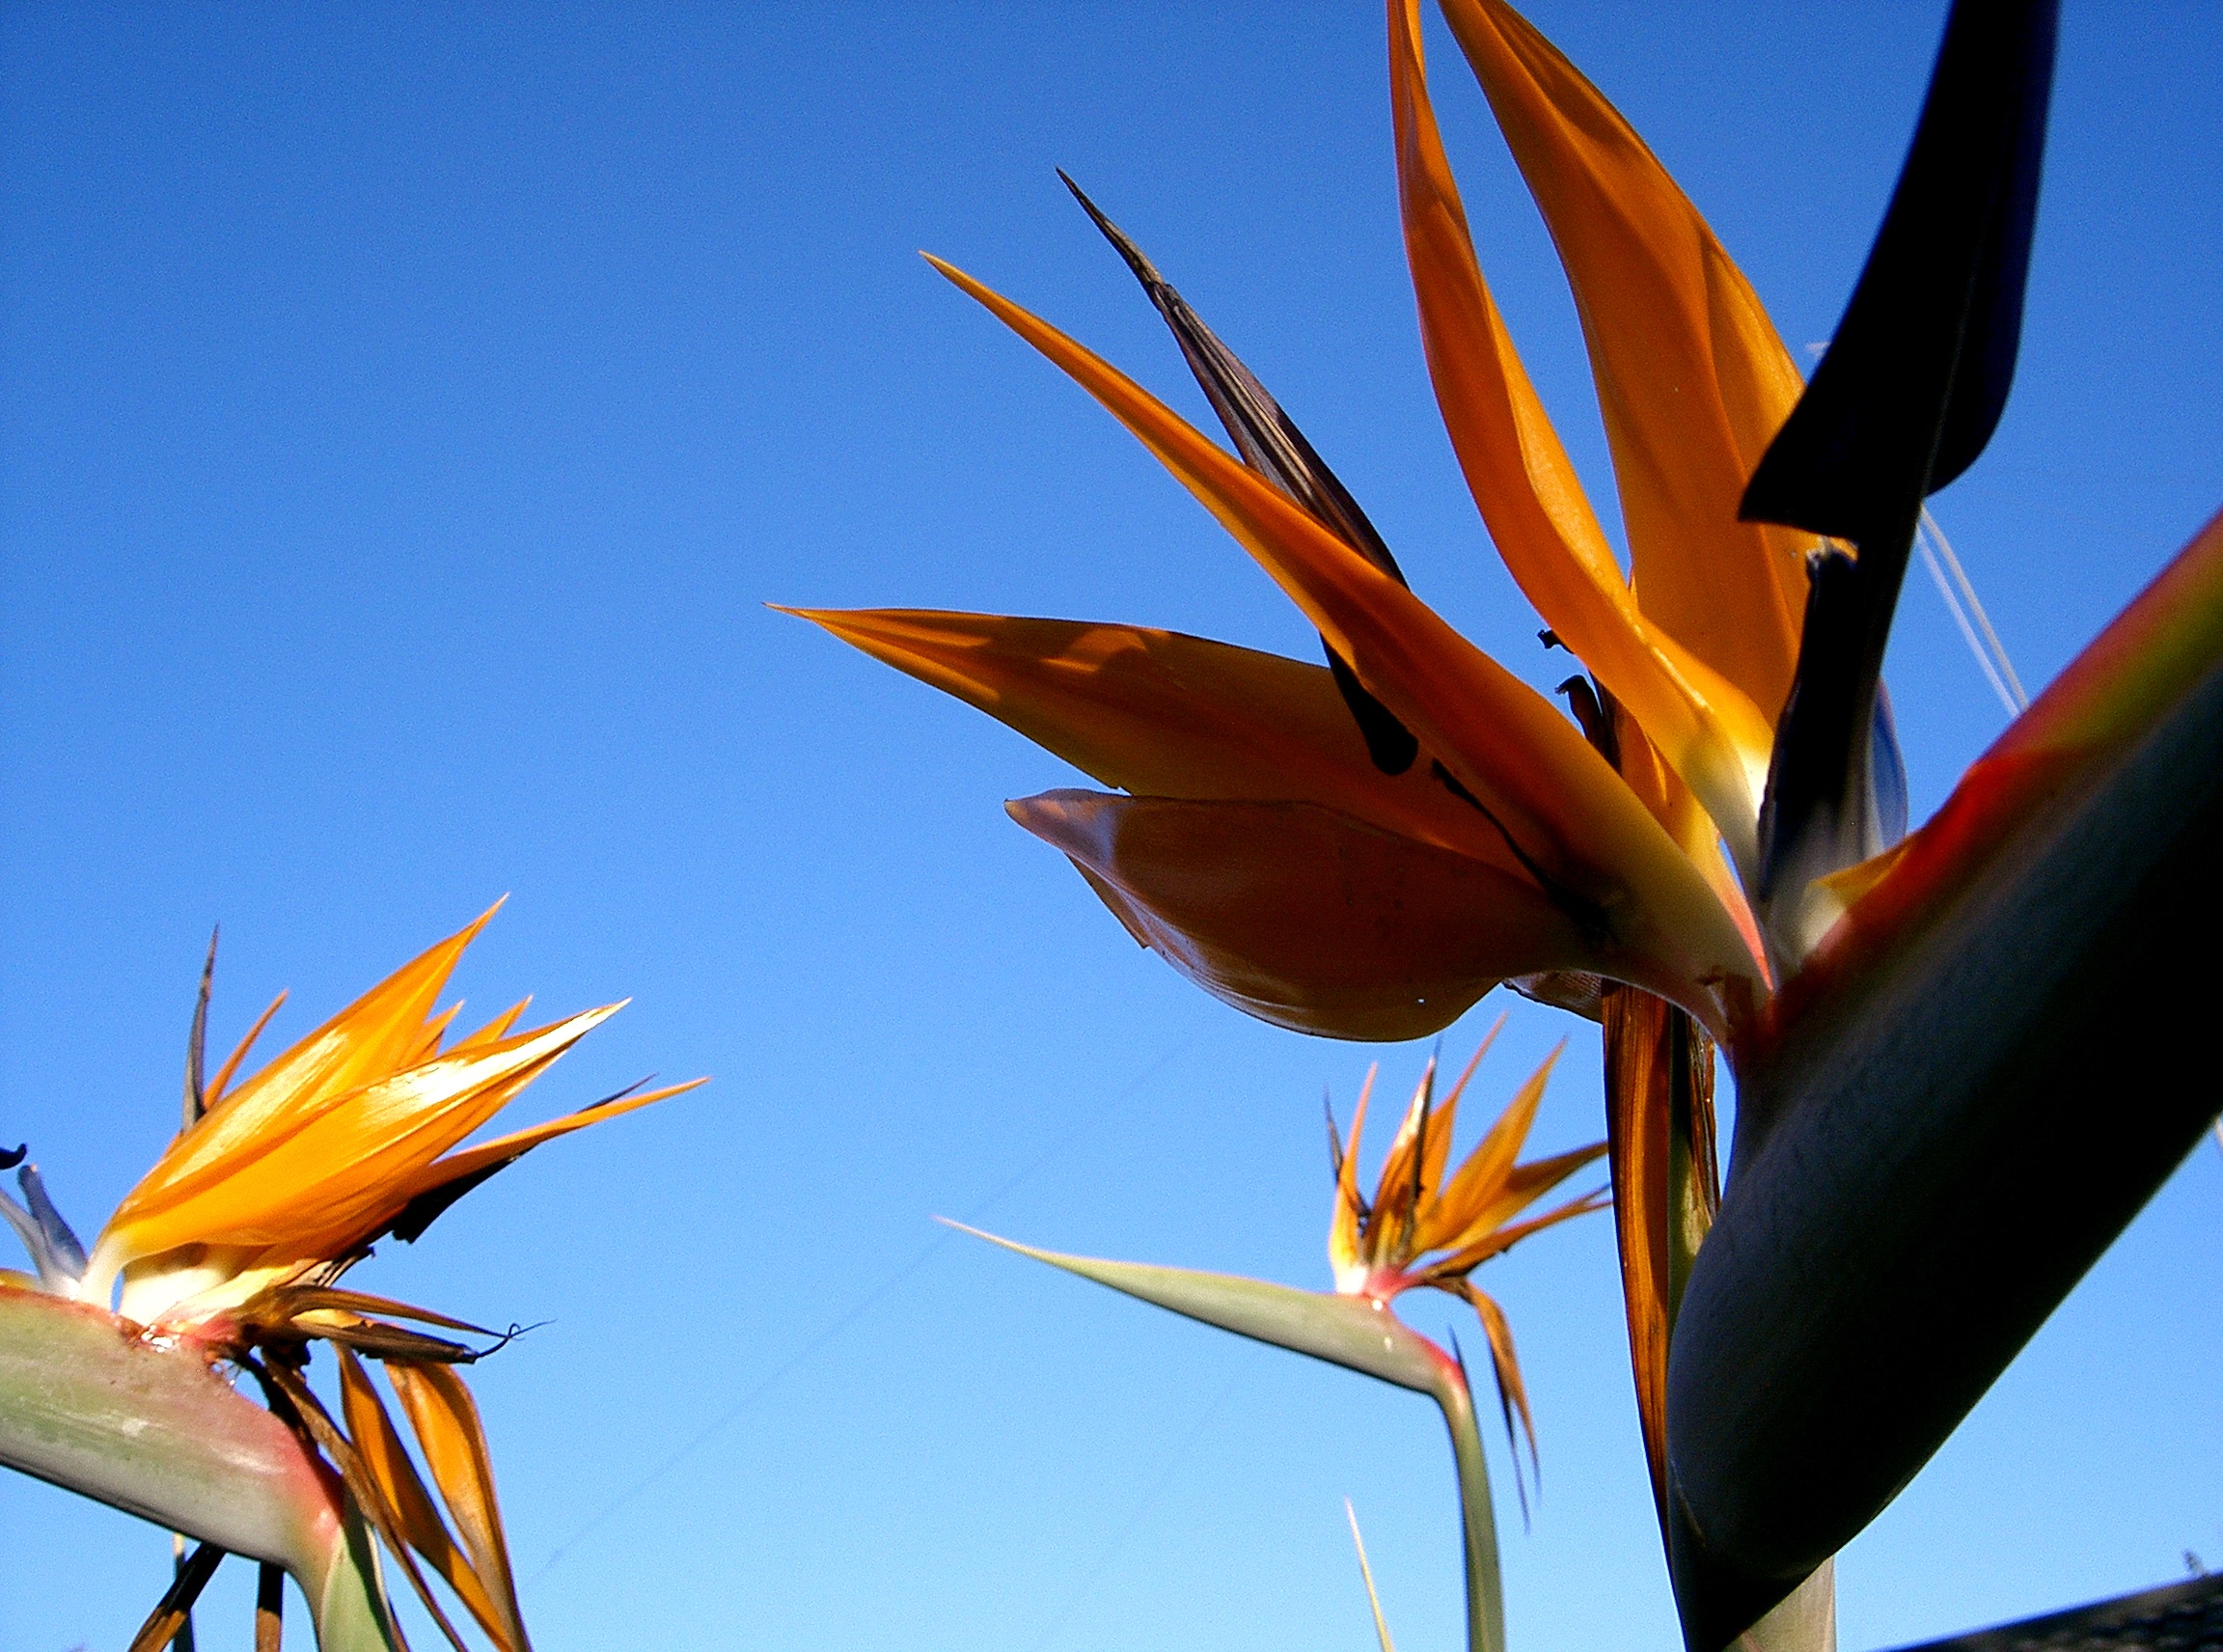
nature, plant, sky, sunlight, leaf, flower, wind, orange, color, botany, blue, yellow, flora, south africa, macro photography, strelitzia, orange flower, flowering plant, bird of paradise, crane flower, land plant, arecales